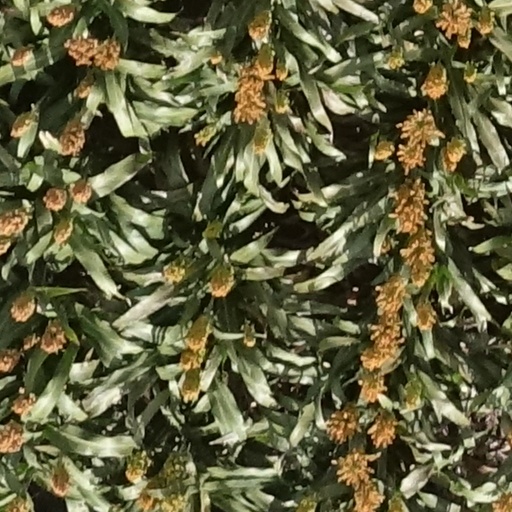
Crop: sorghum